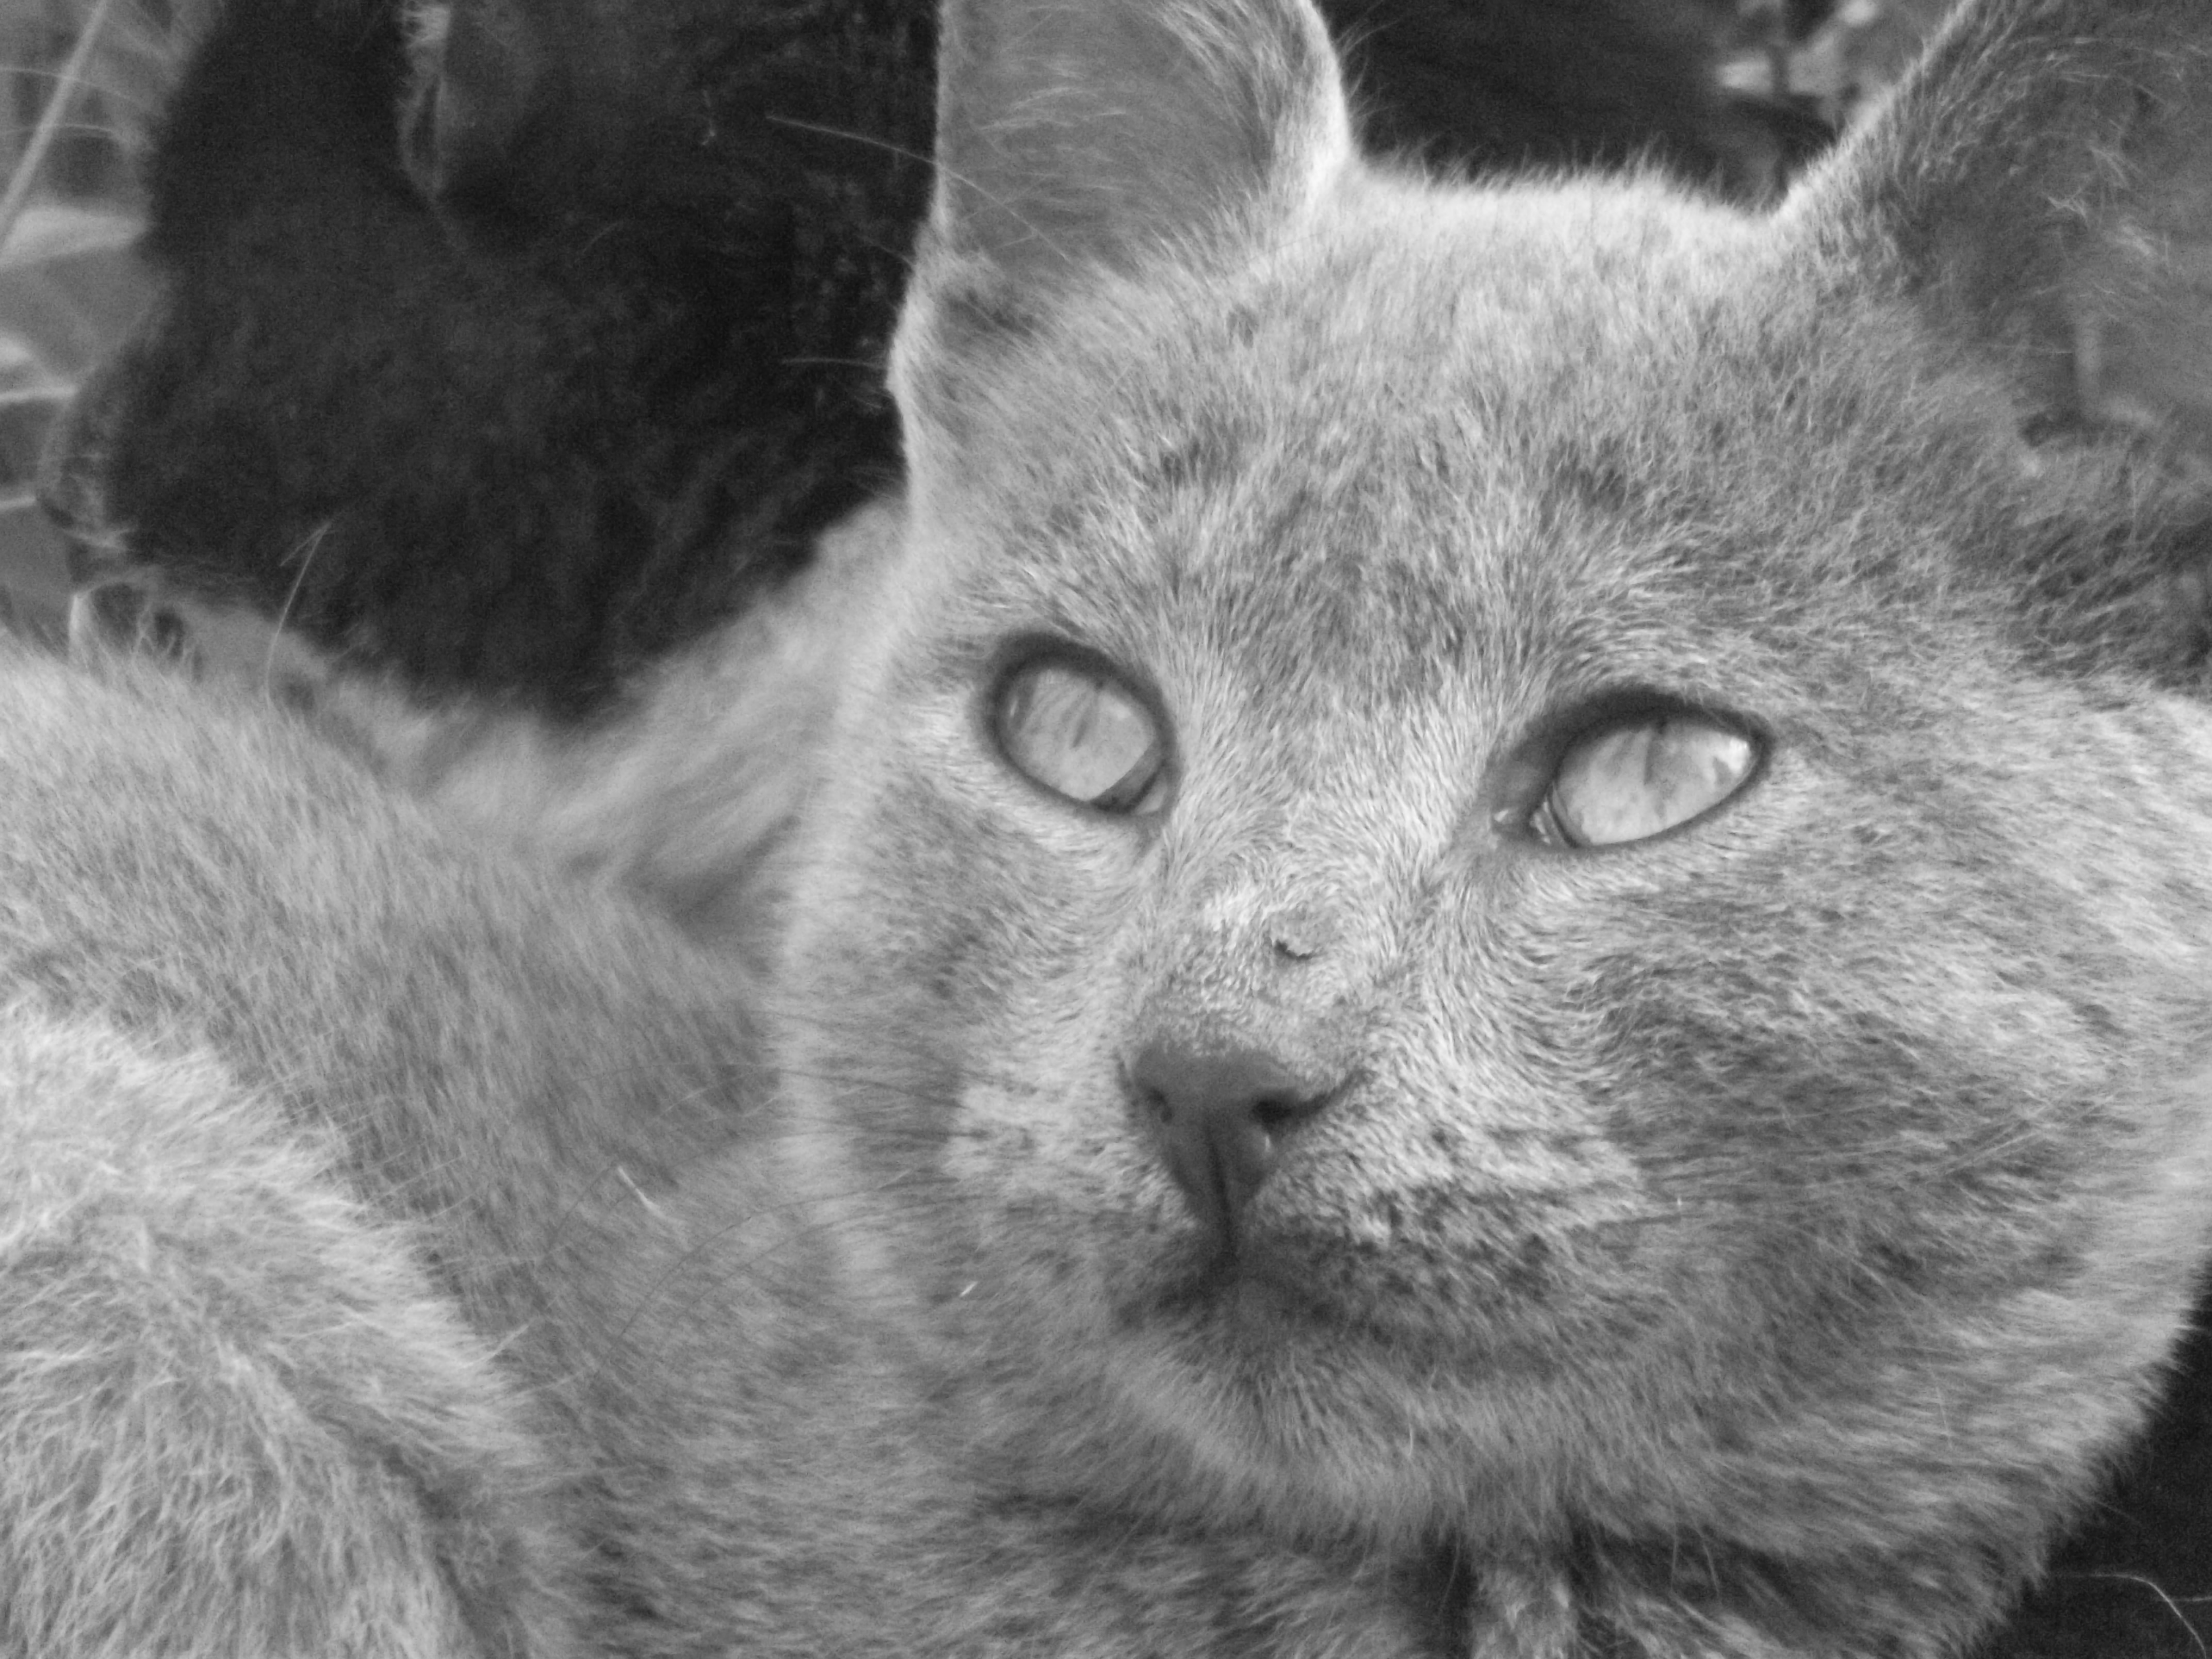
black and white, kitten, cat, mammal, monochrome, fauna, nose, whiskers, snout, vertebrate, russian blue, wild cat, monochrome photography, small to medium sized cats, cat like mammal, nebelung, domestic short haired cat